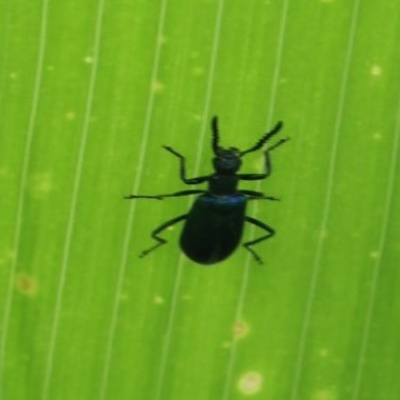
Crop: Maize
Condition: leaf beetle